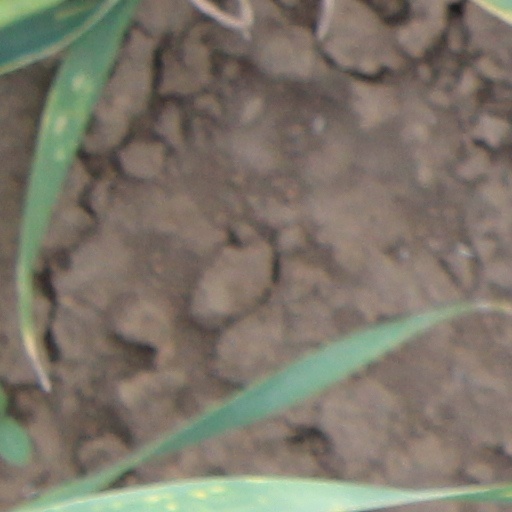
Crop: wheat